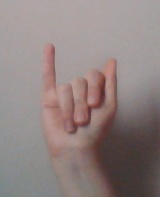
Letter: meem